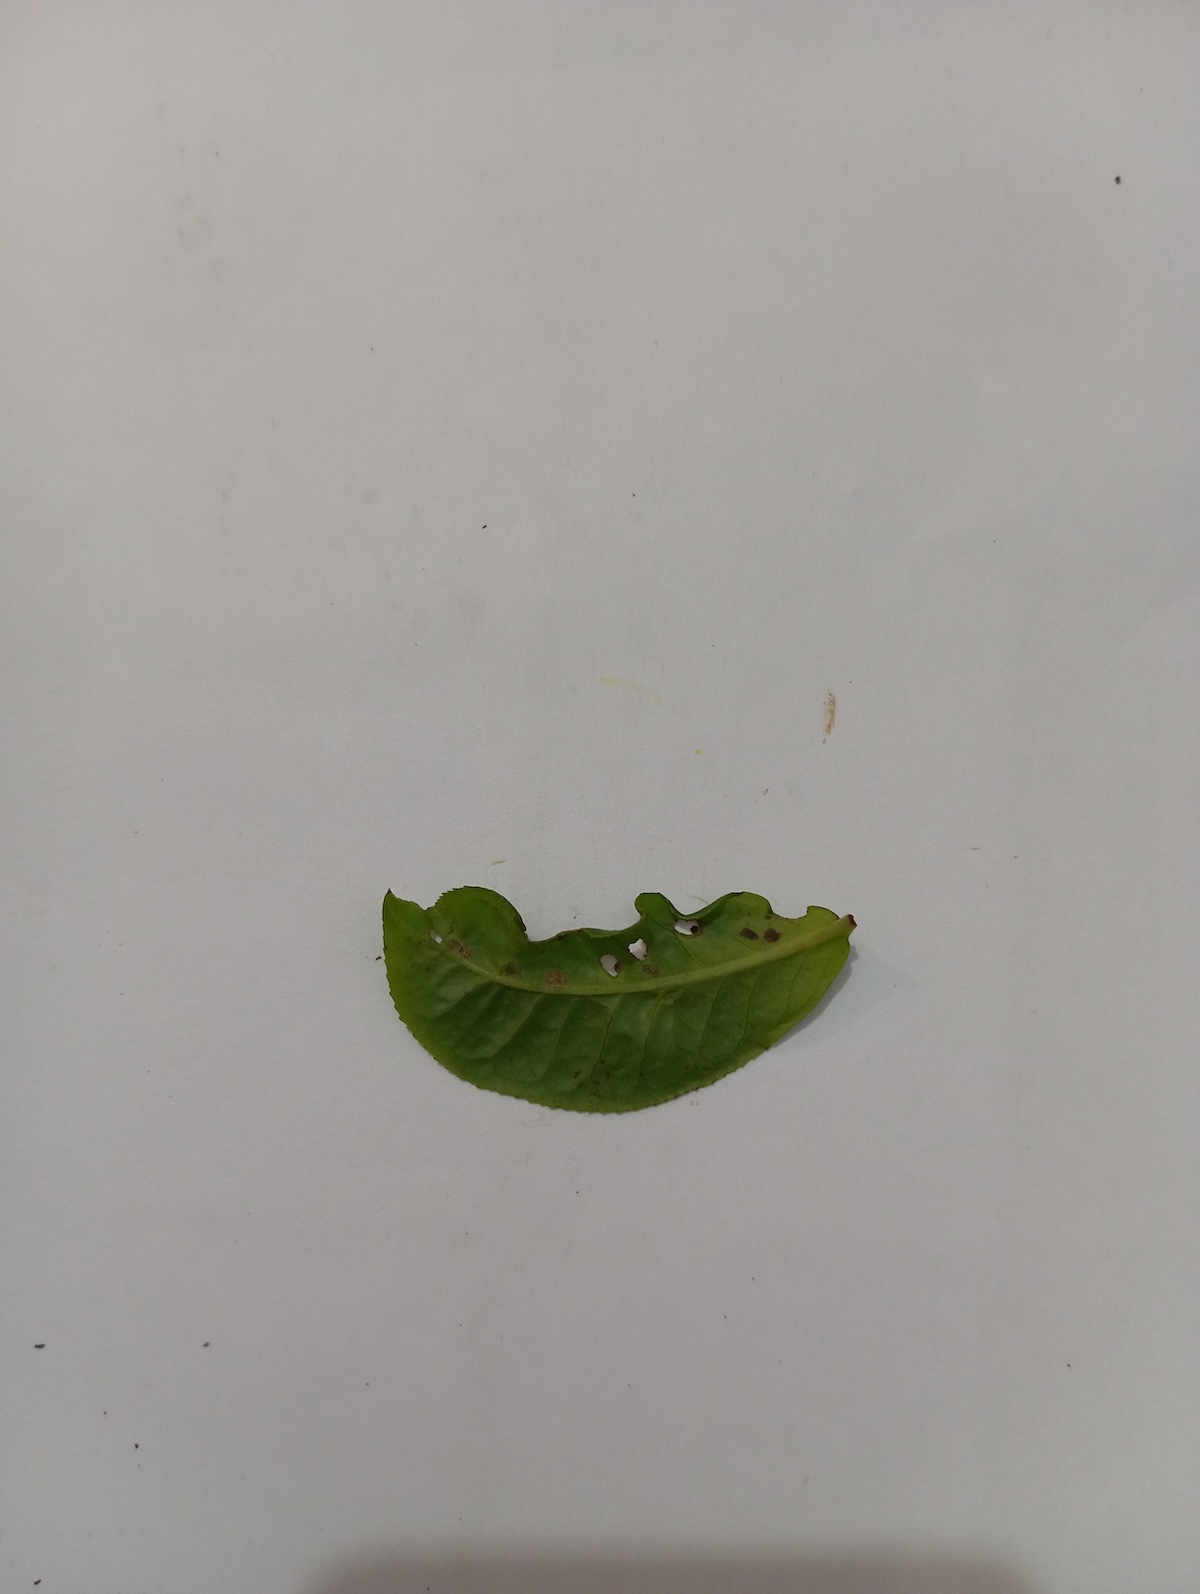
Label: Green mirid bug